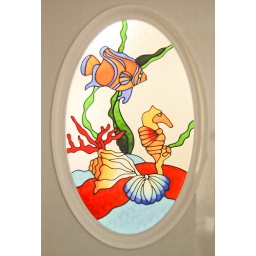
More fish in the master's bathroom